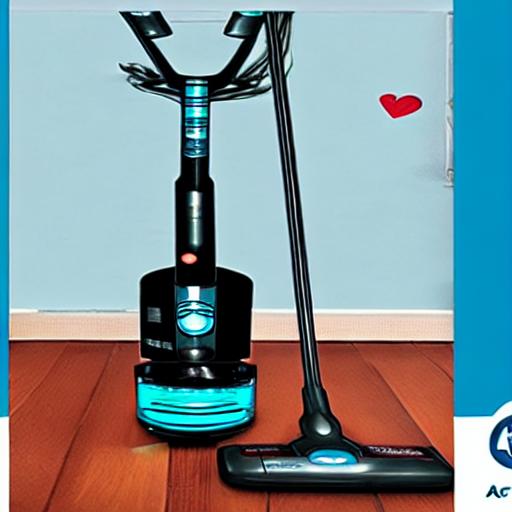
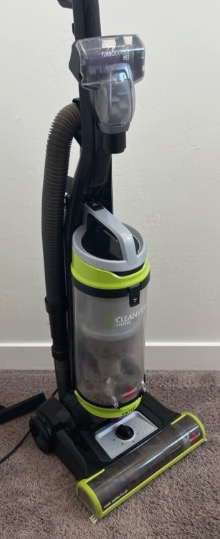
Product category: items_vacuum
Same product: no